Economy of the Mughal Empire

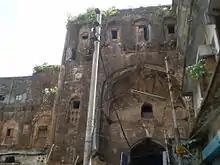
Ruins of the Great Caravanserai in Dhaka.

India during Mughal rule has produced many legendary gems, including the Koh-i-Noor, Hope Diamond, Regent Diamond, Great Mogul Diamond, and the Orlov Diamond. Particularly from the Diamond mining activities in Golconda, where, After the Siege of Golconda, Badshah Aurangzeb has acquired the diamond mining of Golconda. After the conquest of Golconda, the diamond mines, which had been the Golconda Sultans famed source of wealth, had stopped functioning following the conquest of Hyderabad, but in 1692 mining was restarted in service of the Mughals. Until the 17th century, mines in this region were the only source of diamonds on earth. Mines was usually up to deep.